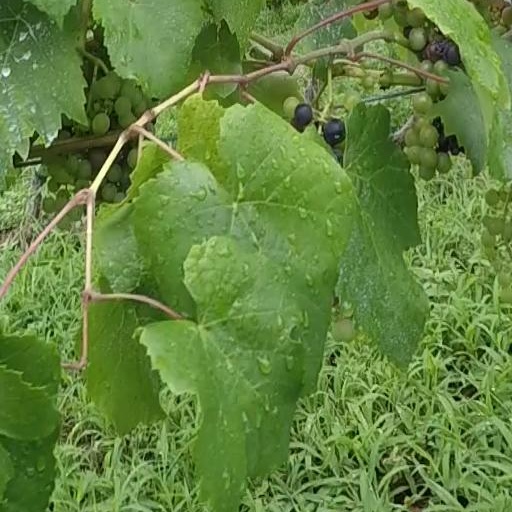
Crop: grape